Paula Radcliffe

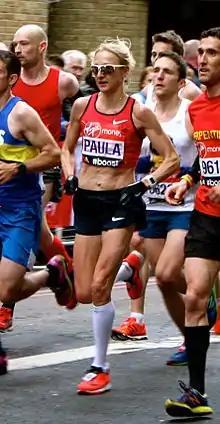
Radcliffe in the 2015 London Marathon

Radcliffe withdrew from the 2008 London Marathon due to a foot injury. Shortly after the London Marathon, it was also revealed that Radcliffe was suffering from an injury to her hip, preventing her from running. Originally thought to be a muscular problem, scans later revealed it was a stress fracture to her femur. Radcliffe won the 2008 Great South Run in 51 minutes 11 seconds, 11 seconds off of Sonia O'Sullivan's course record. In May, Radcliffe broke her left leg.